Tennis New Zealand

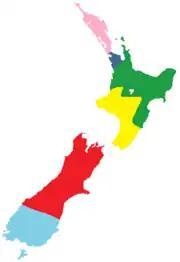
Regional Centres (with highlighted colours)

Tennis NZ consists of six regional centres which are affiliated to the national body. They control their own activities subject to any requirements which may, from time to time, be legislated for by the national body.